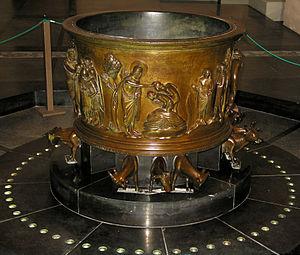
Liège (Belgique), église Saint-Barthélemy - Fonts baptismaux de Renier de Huy (début du XIIe siècle). - Le baptême des deux cathécumènes.